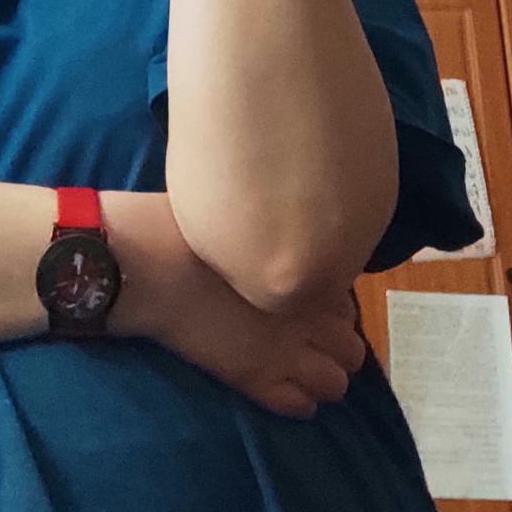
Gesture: no_gesture